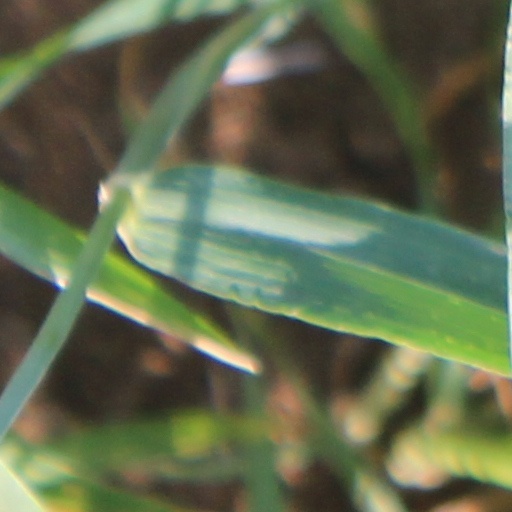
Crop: wheat